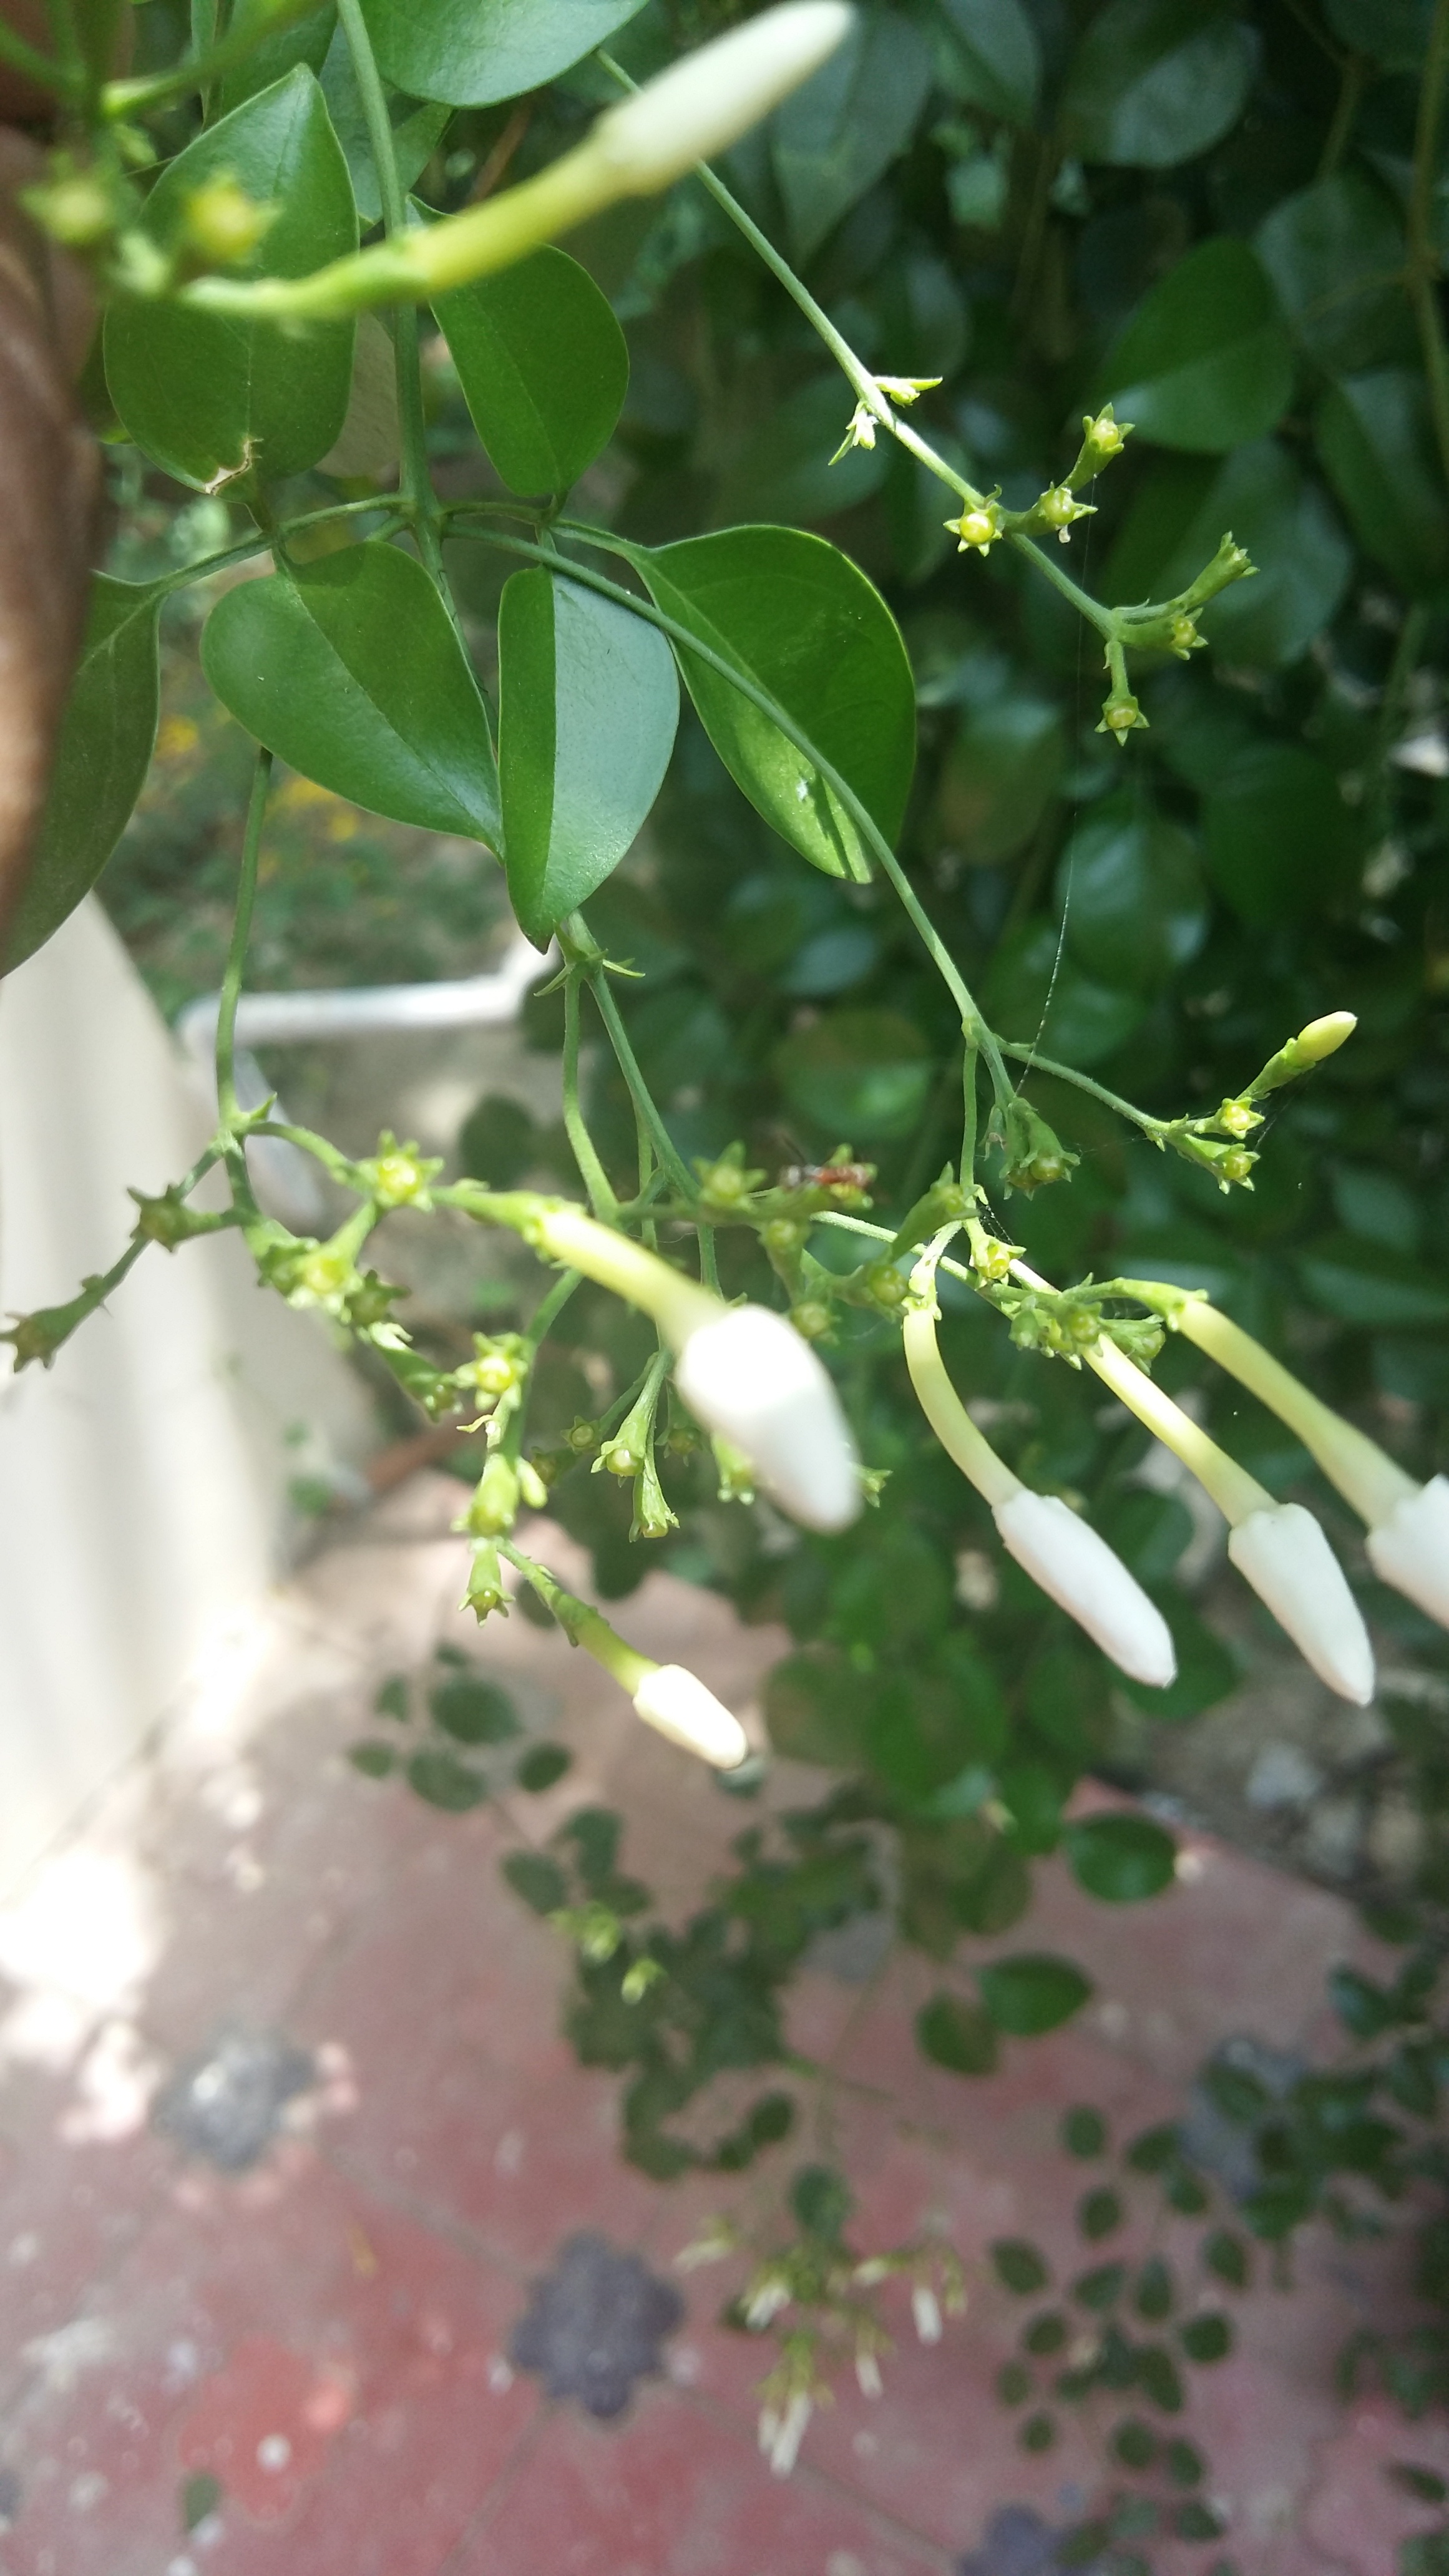
tree, branch, plant, fruit, leaf, flower, food, produce, botany, flora, shrub, flowering plant, land plant